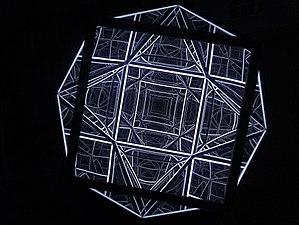
Hans Kotter est un artiste contemporain allemand.